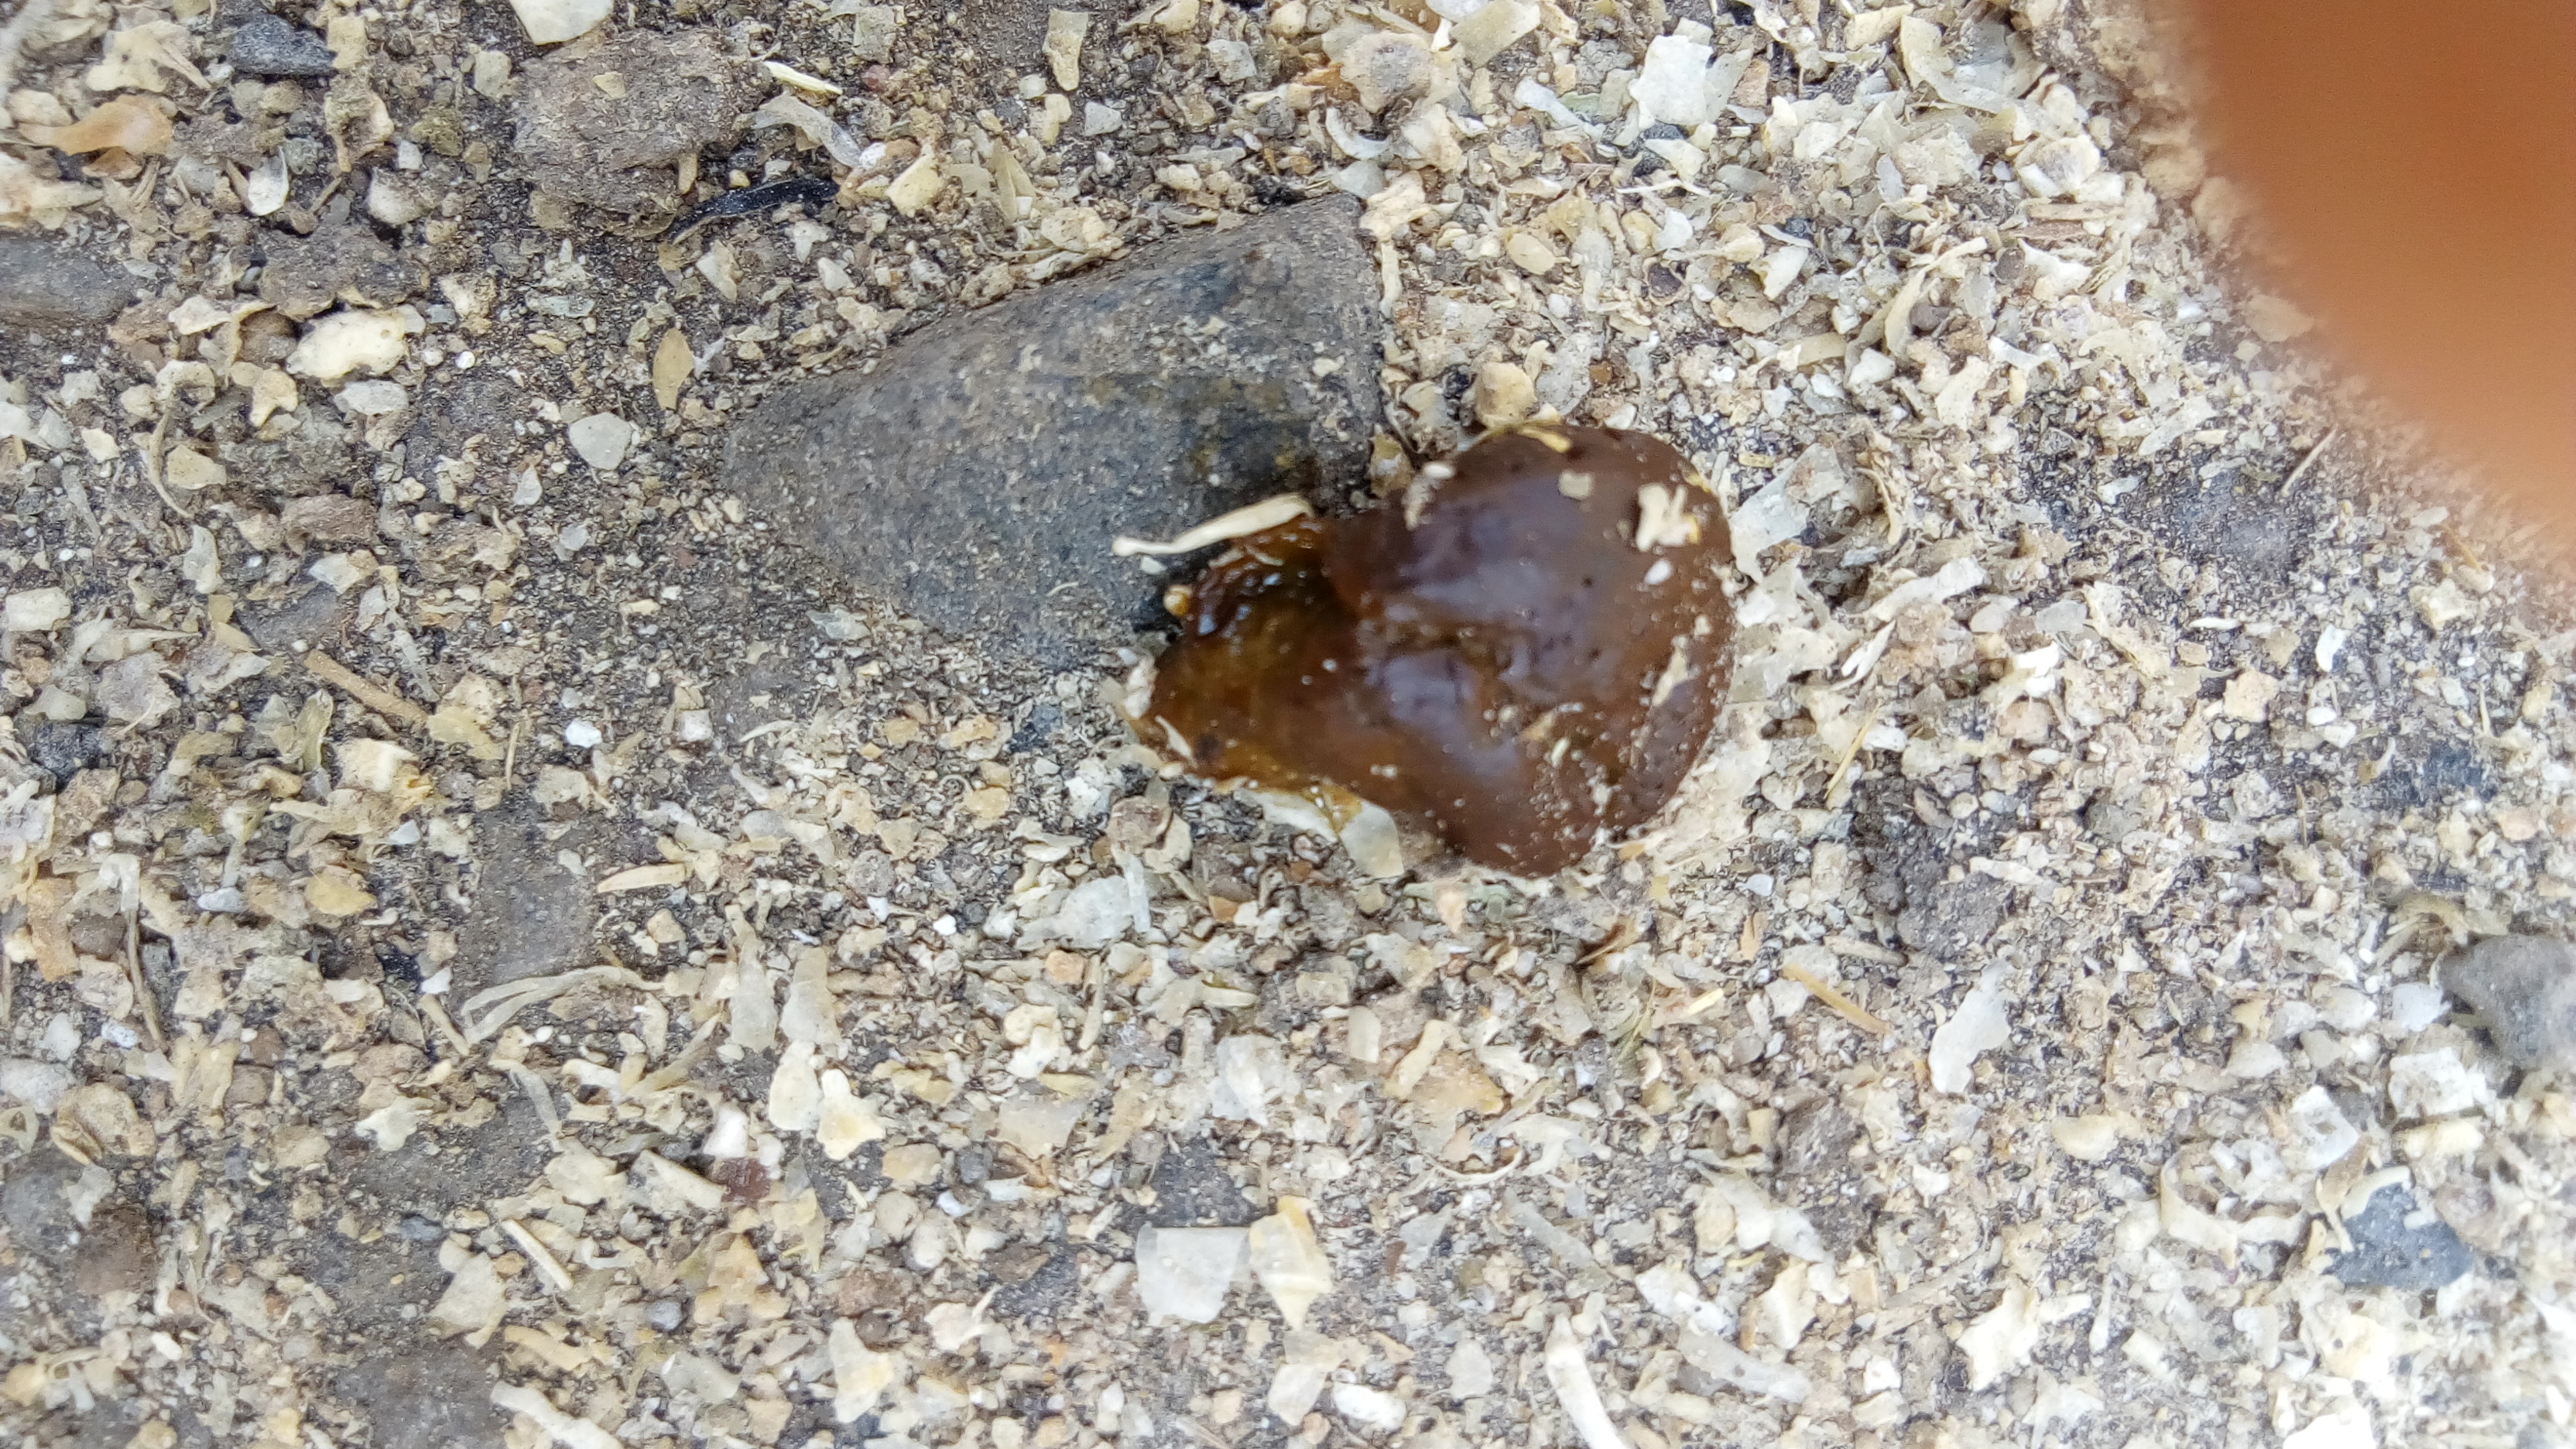
PCR-confirmed diagnosis: Coccidiosis